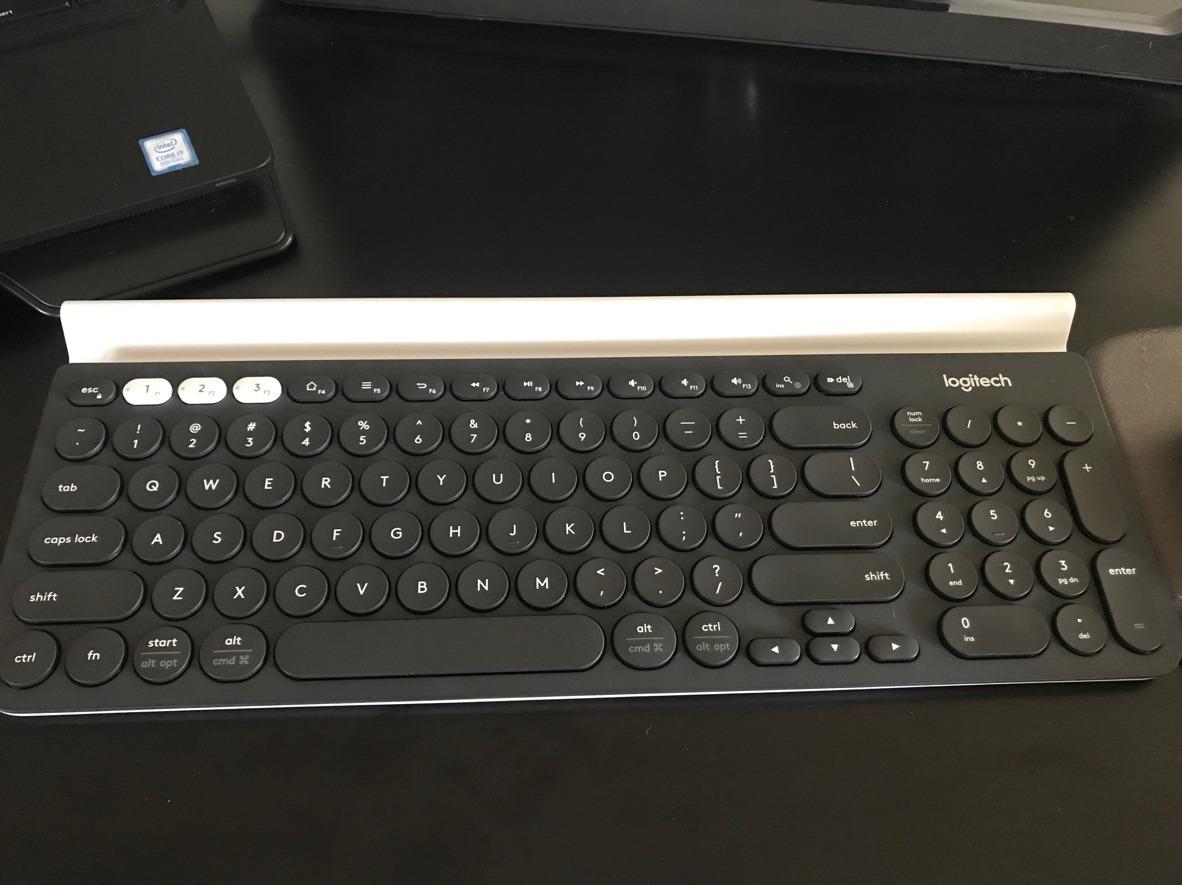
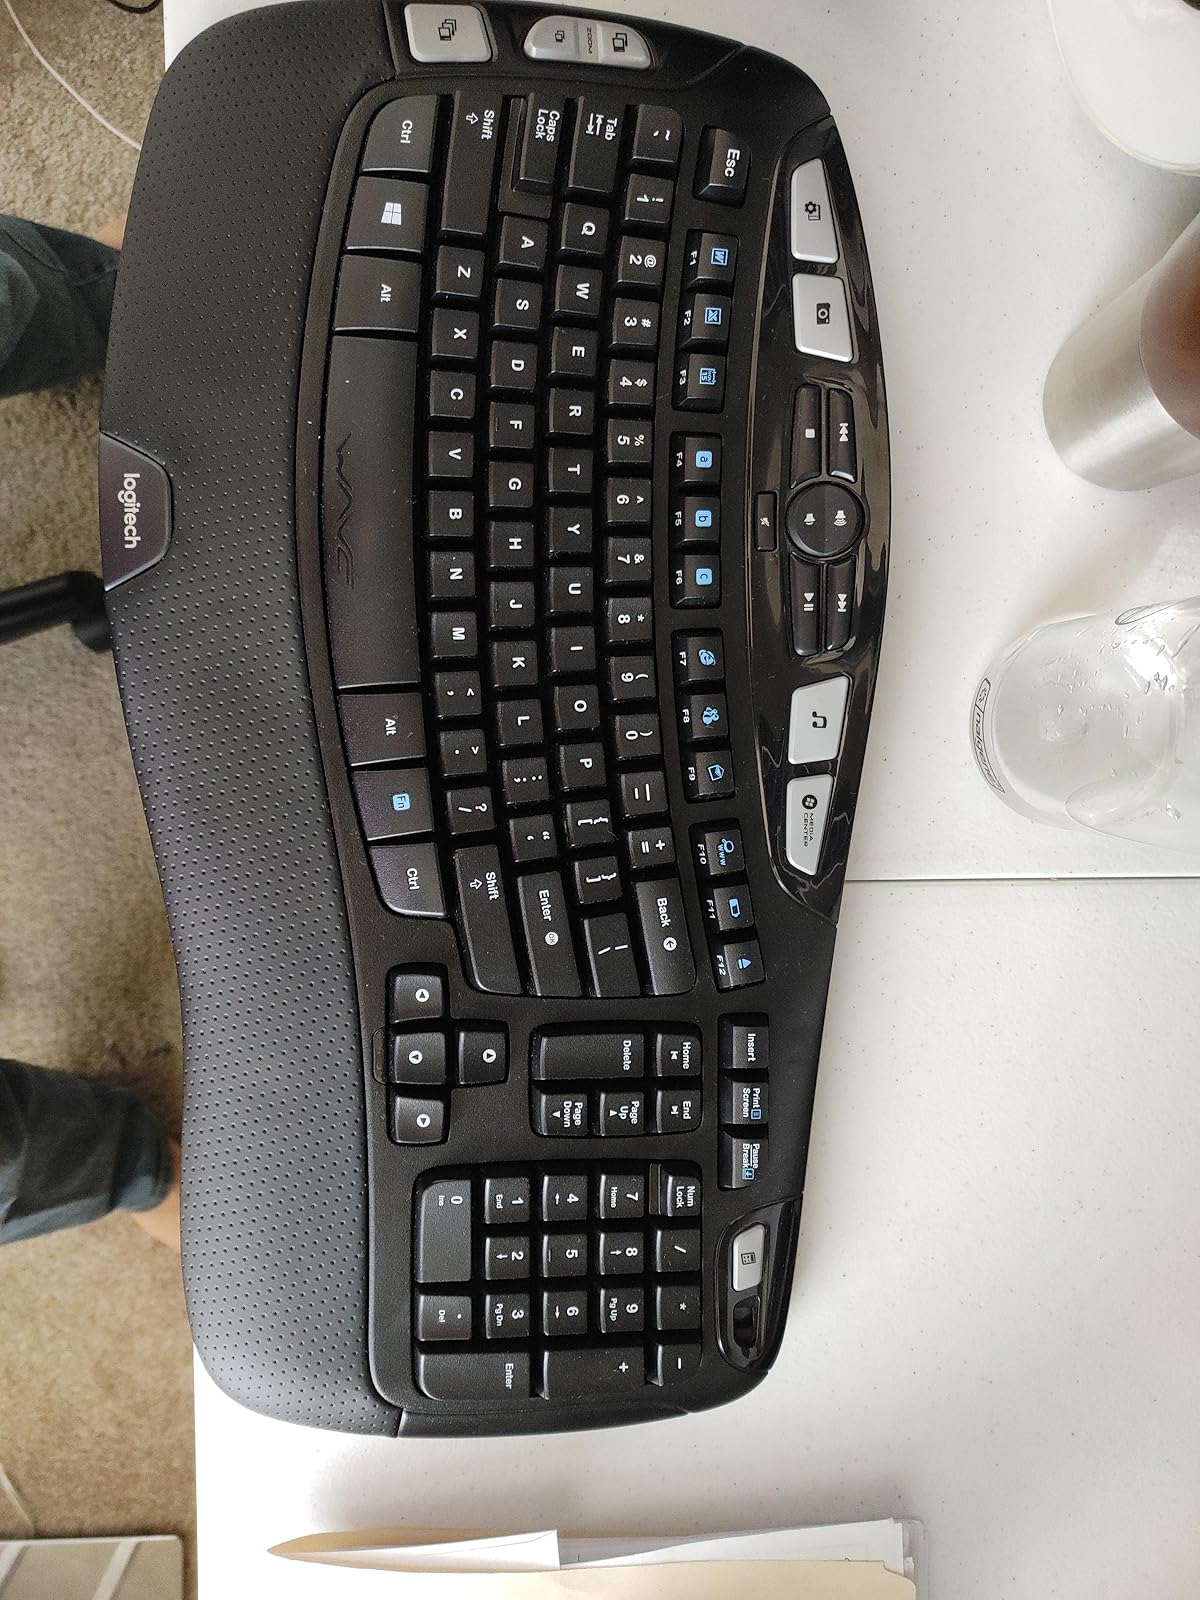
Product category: keyboard
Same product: no